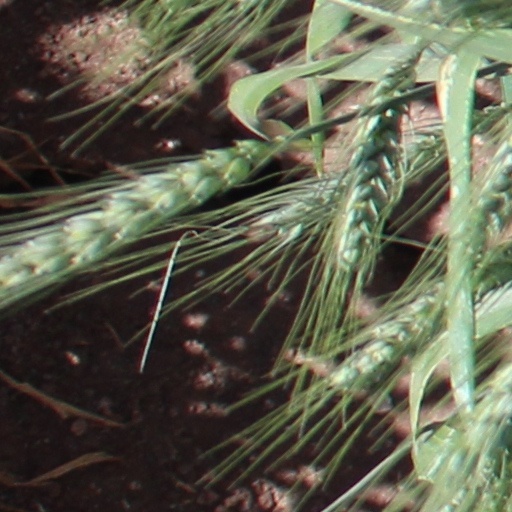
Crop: wheat